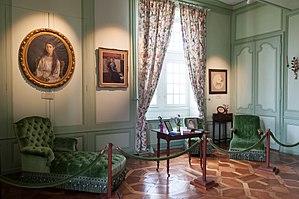
Le château de Villandry est un ensemble entremêlant intimement architecture et jardins, situé à 15 km à l'ouest de Tours, dans le département français d'Indre-et-Loire, en région Centre-Val de Loire.